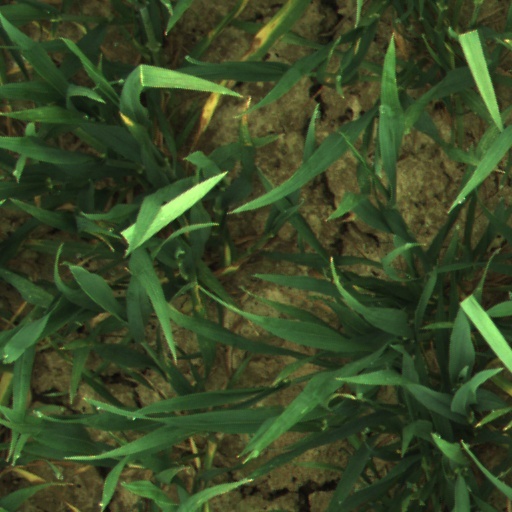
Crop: wheat